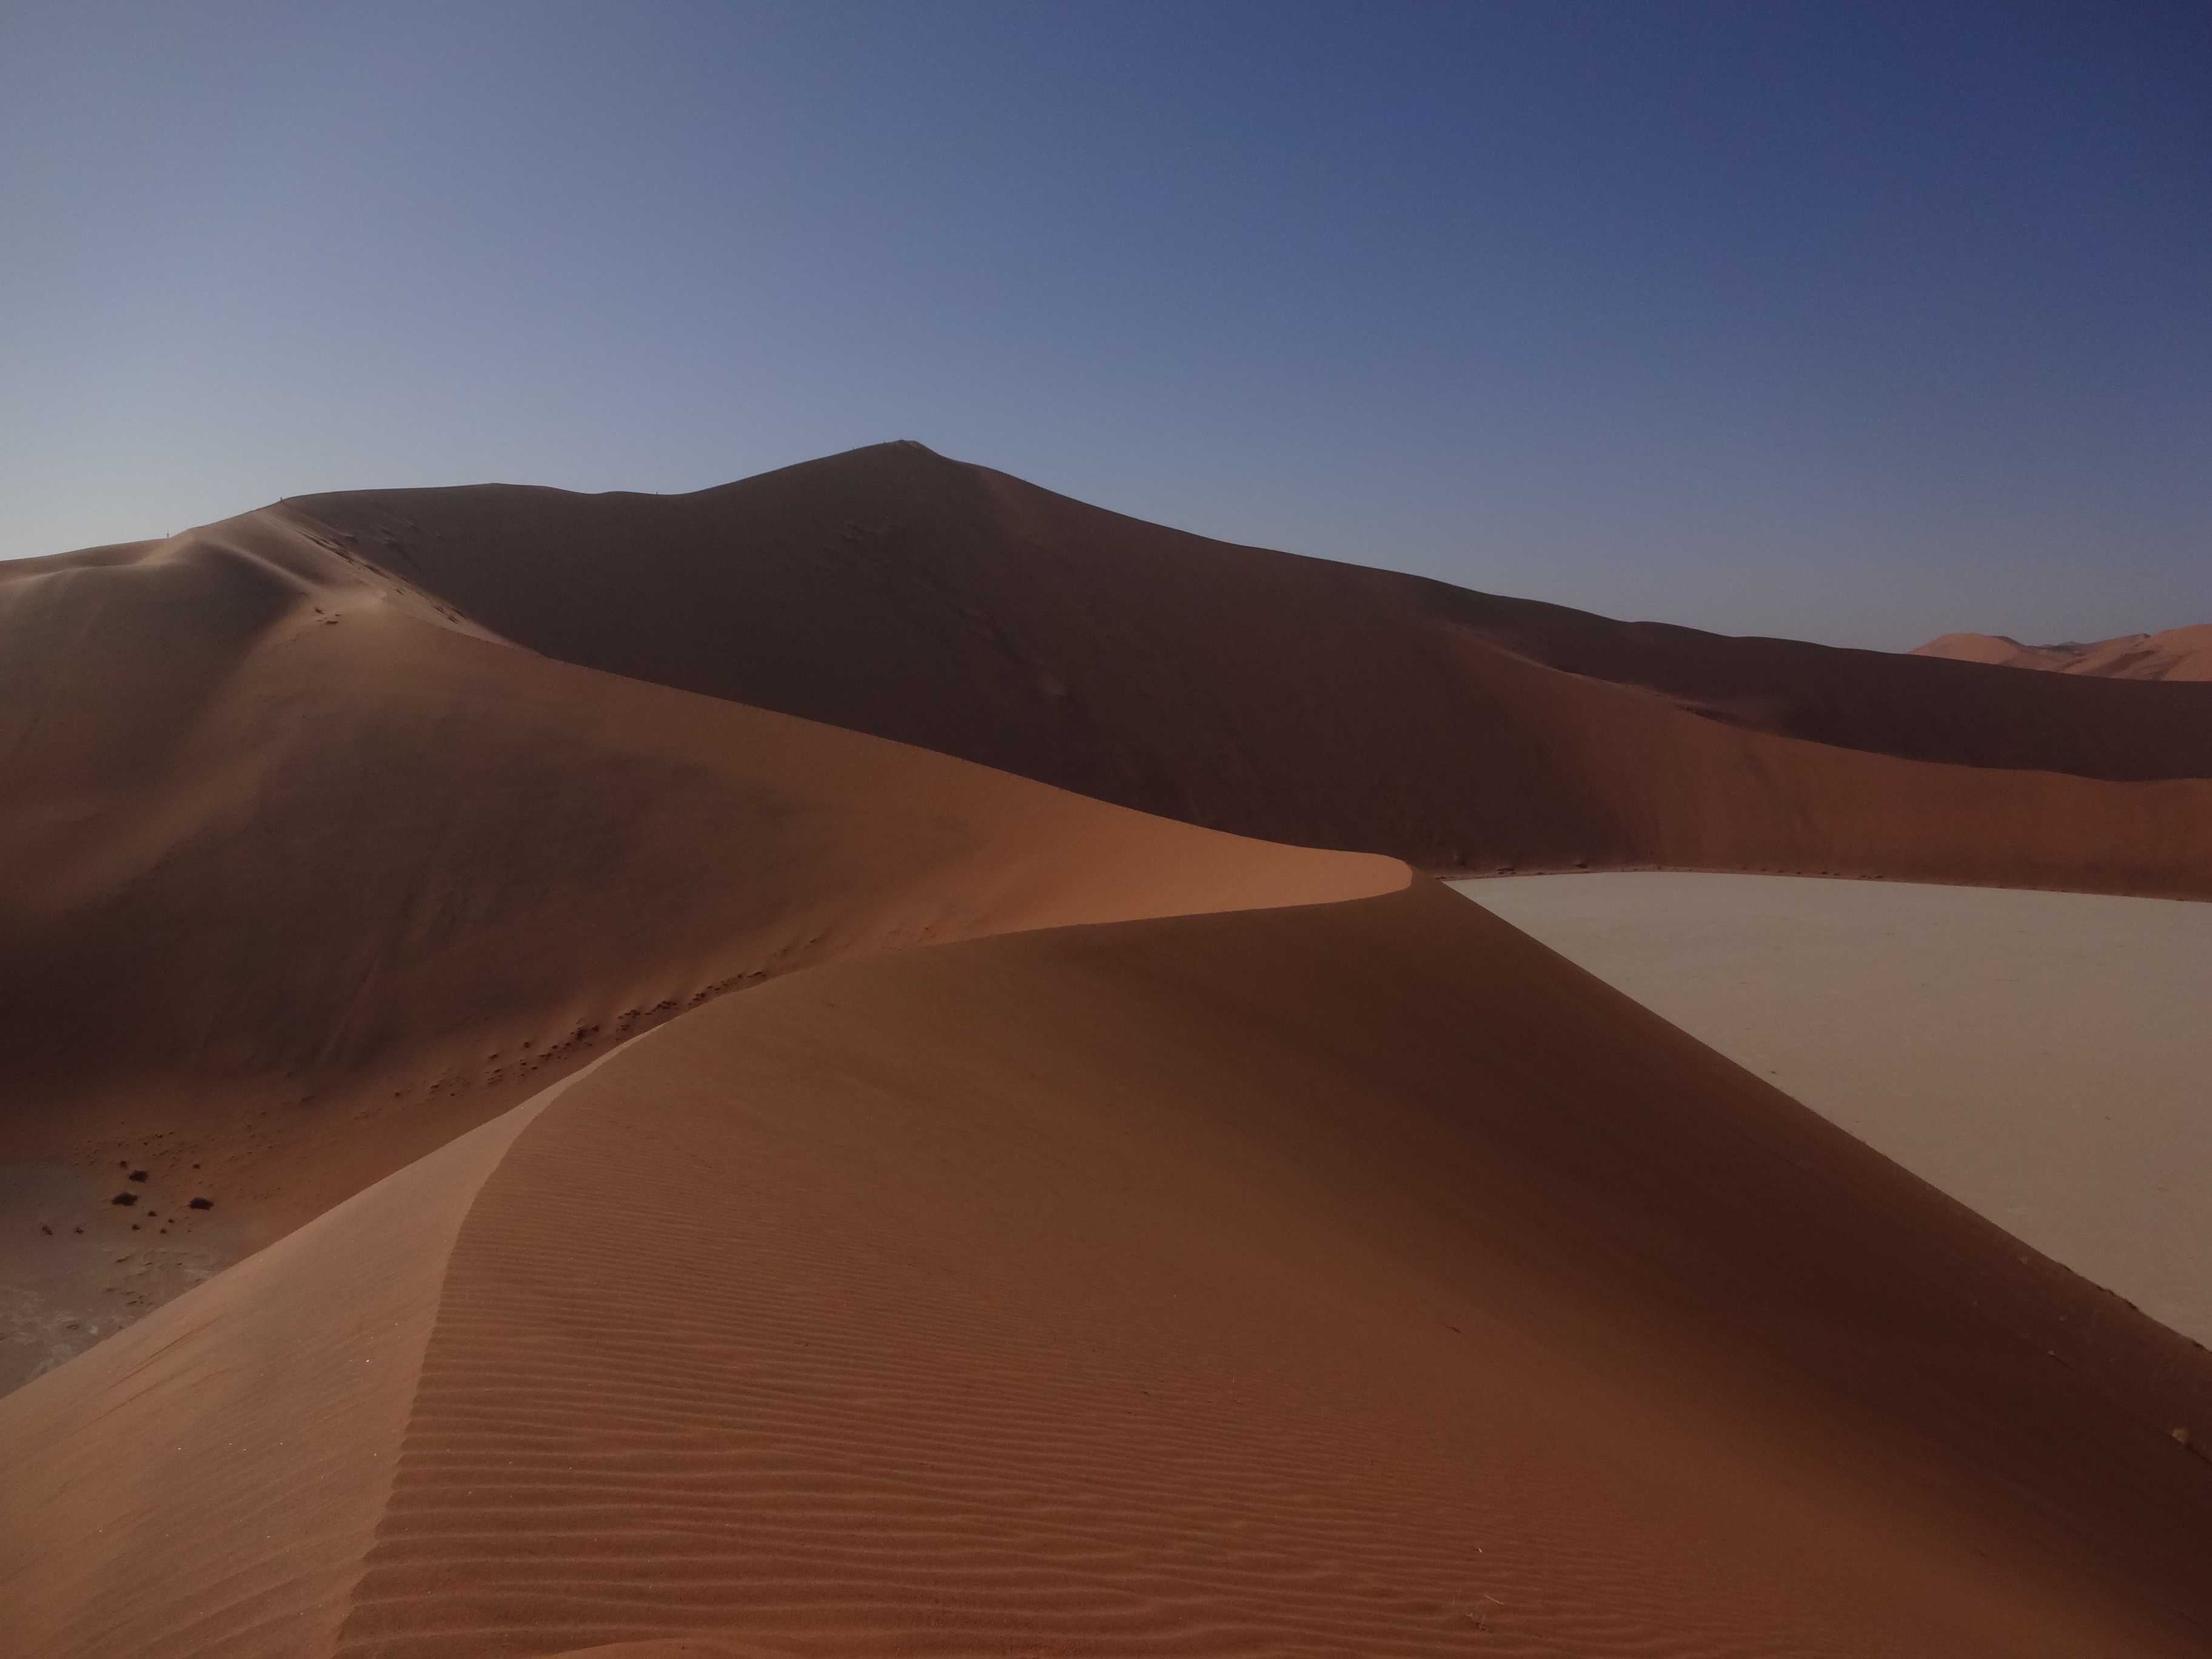
landscape, nature, sand, sky, arid, desert, dune, summer, dry, africa, heat, footprints, outdoors, hot, habitat, sahara, wadi, landform, erg, namibia, sossusvlei, natural environment, geographical feature, aeolian landform